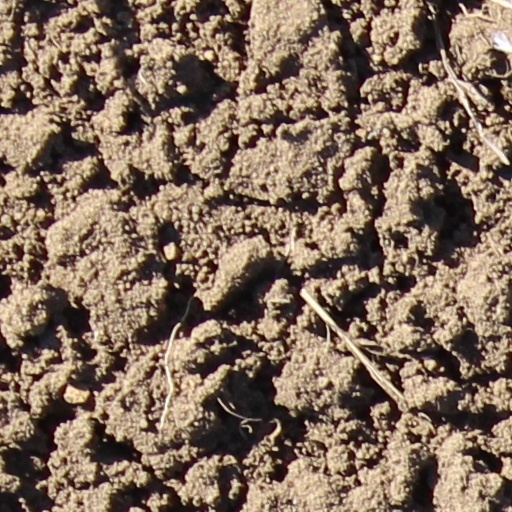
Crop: wheat